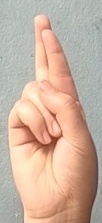
ASL sign: R